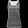
Label: T - shirt / top